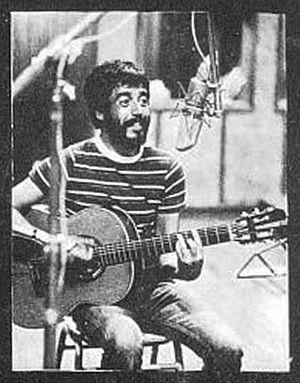
Eduardo Mateo est un auteur-compositeur-interprète uruguayen né le 19 septembre 1940 à Montevideo et mort dans la même ville le 16 mai 1990. Il est considéré comme une figure importante de la musique populaire uruguayenne, et comme un pionnier de la fusion des rythmes traditionnels du candombe et de la musique beat en provenance du Royaume-Uni, qui donna naissance au genre nommé candombe beat.